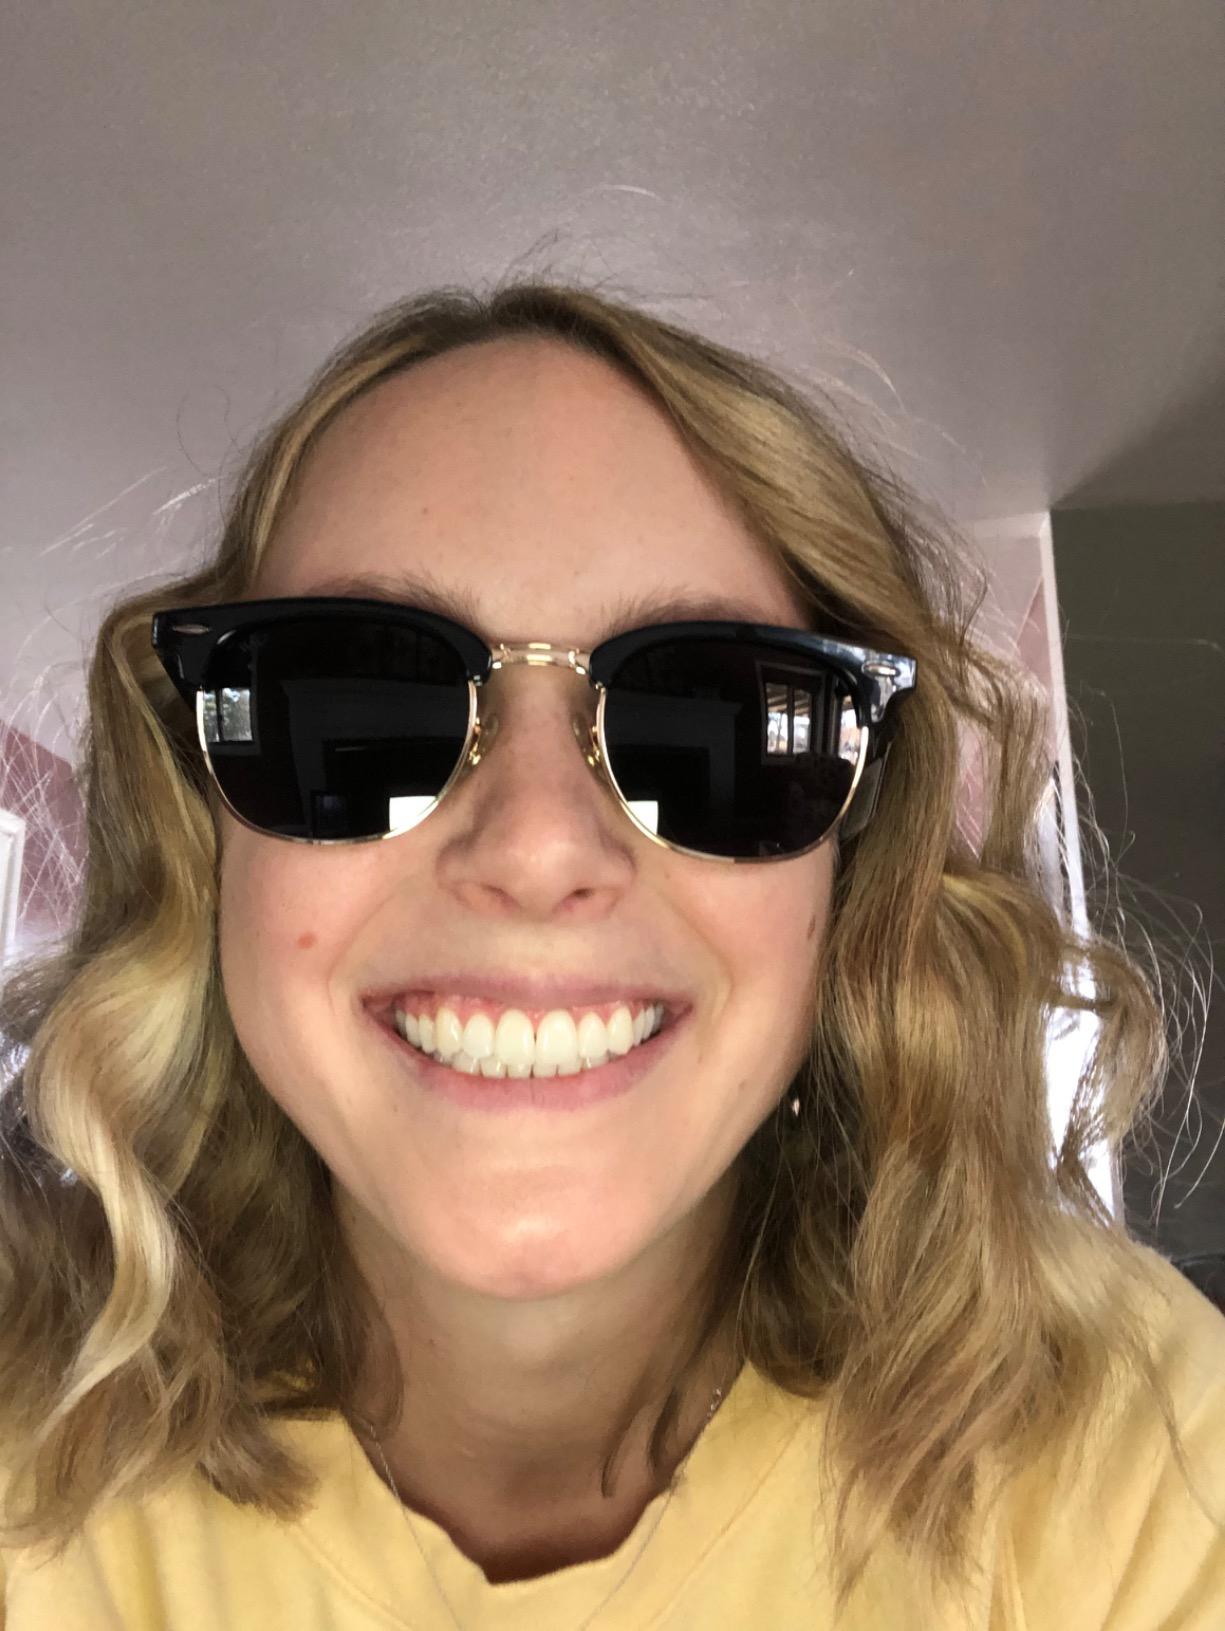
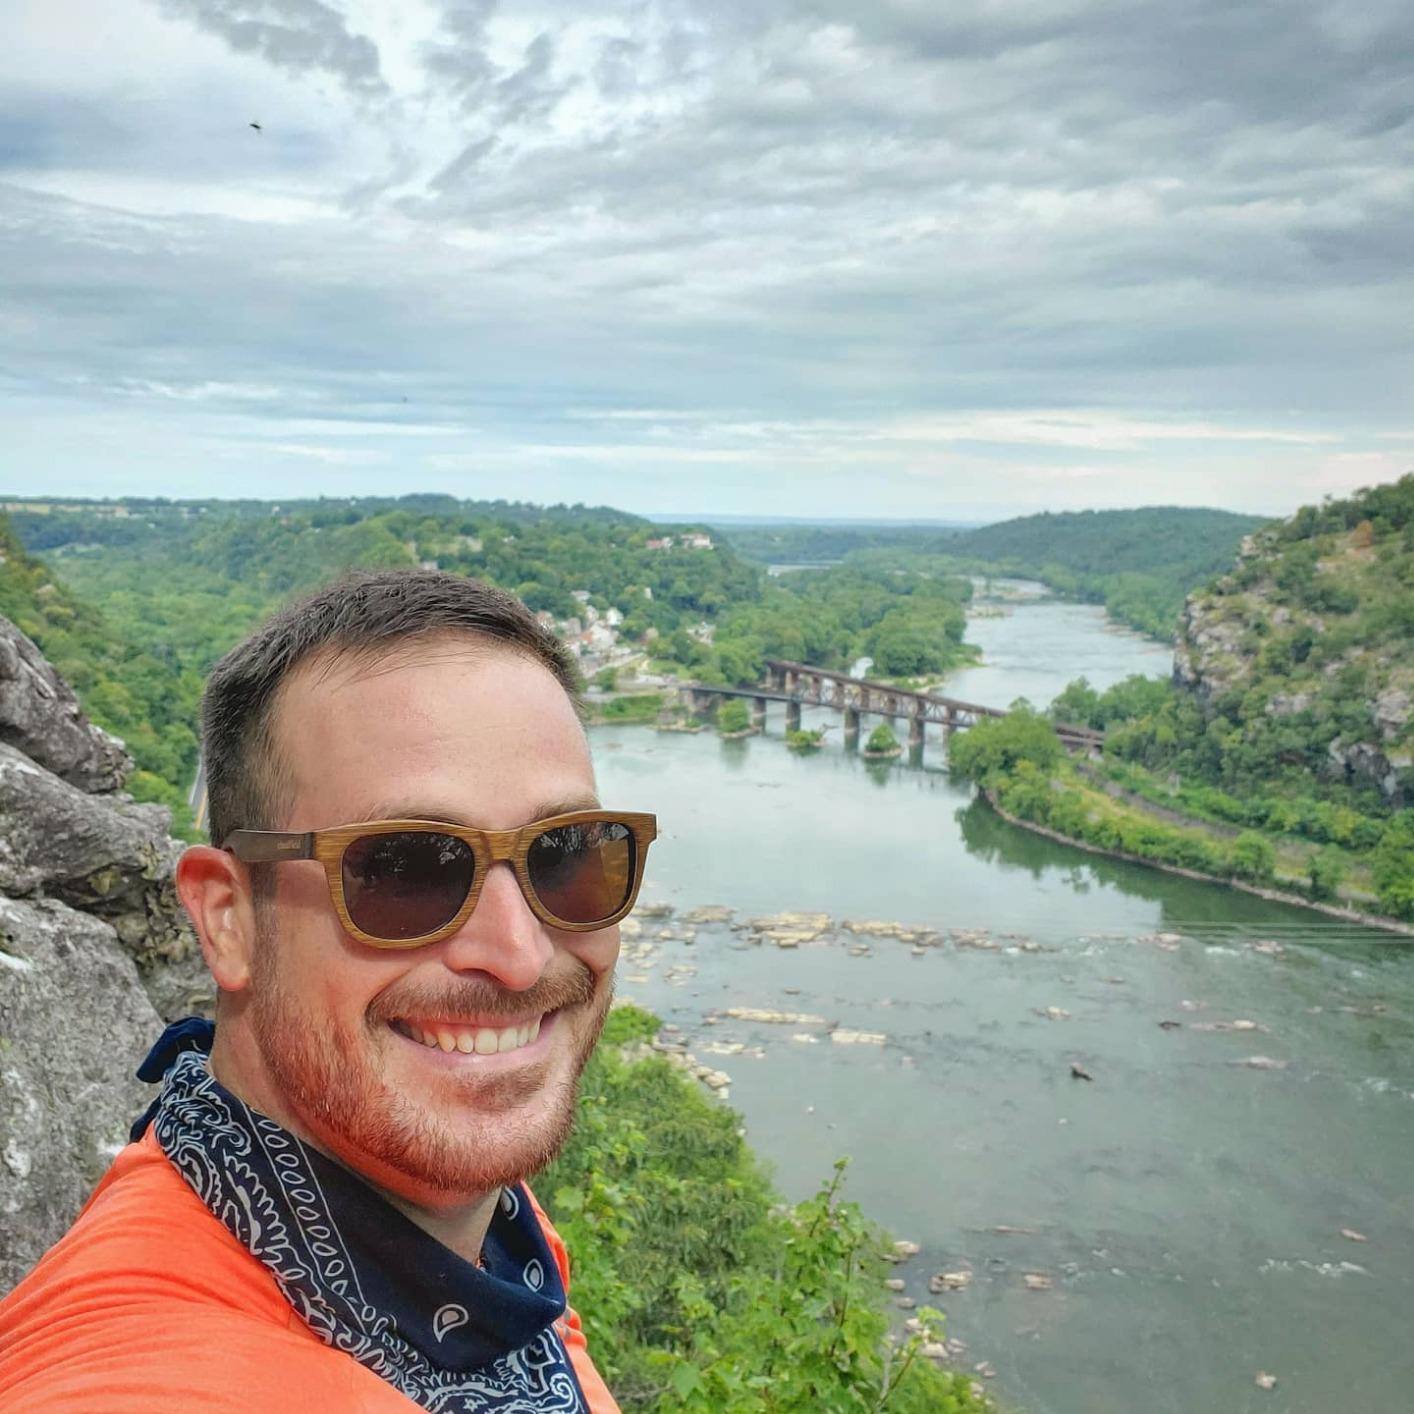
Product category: accessories_sunglasses
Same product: no